James Young (coachbuilder)

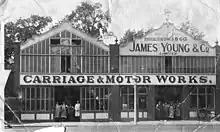
James Young Works

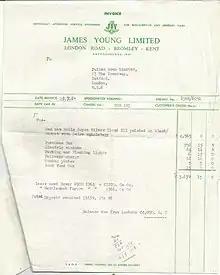
James Young Coachbuilder receipt for Rolls-Royce

James Young Limited was a top class British coachbuilding business in London Road, Bromley, England.